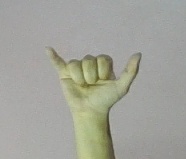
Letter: ya